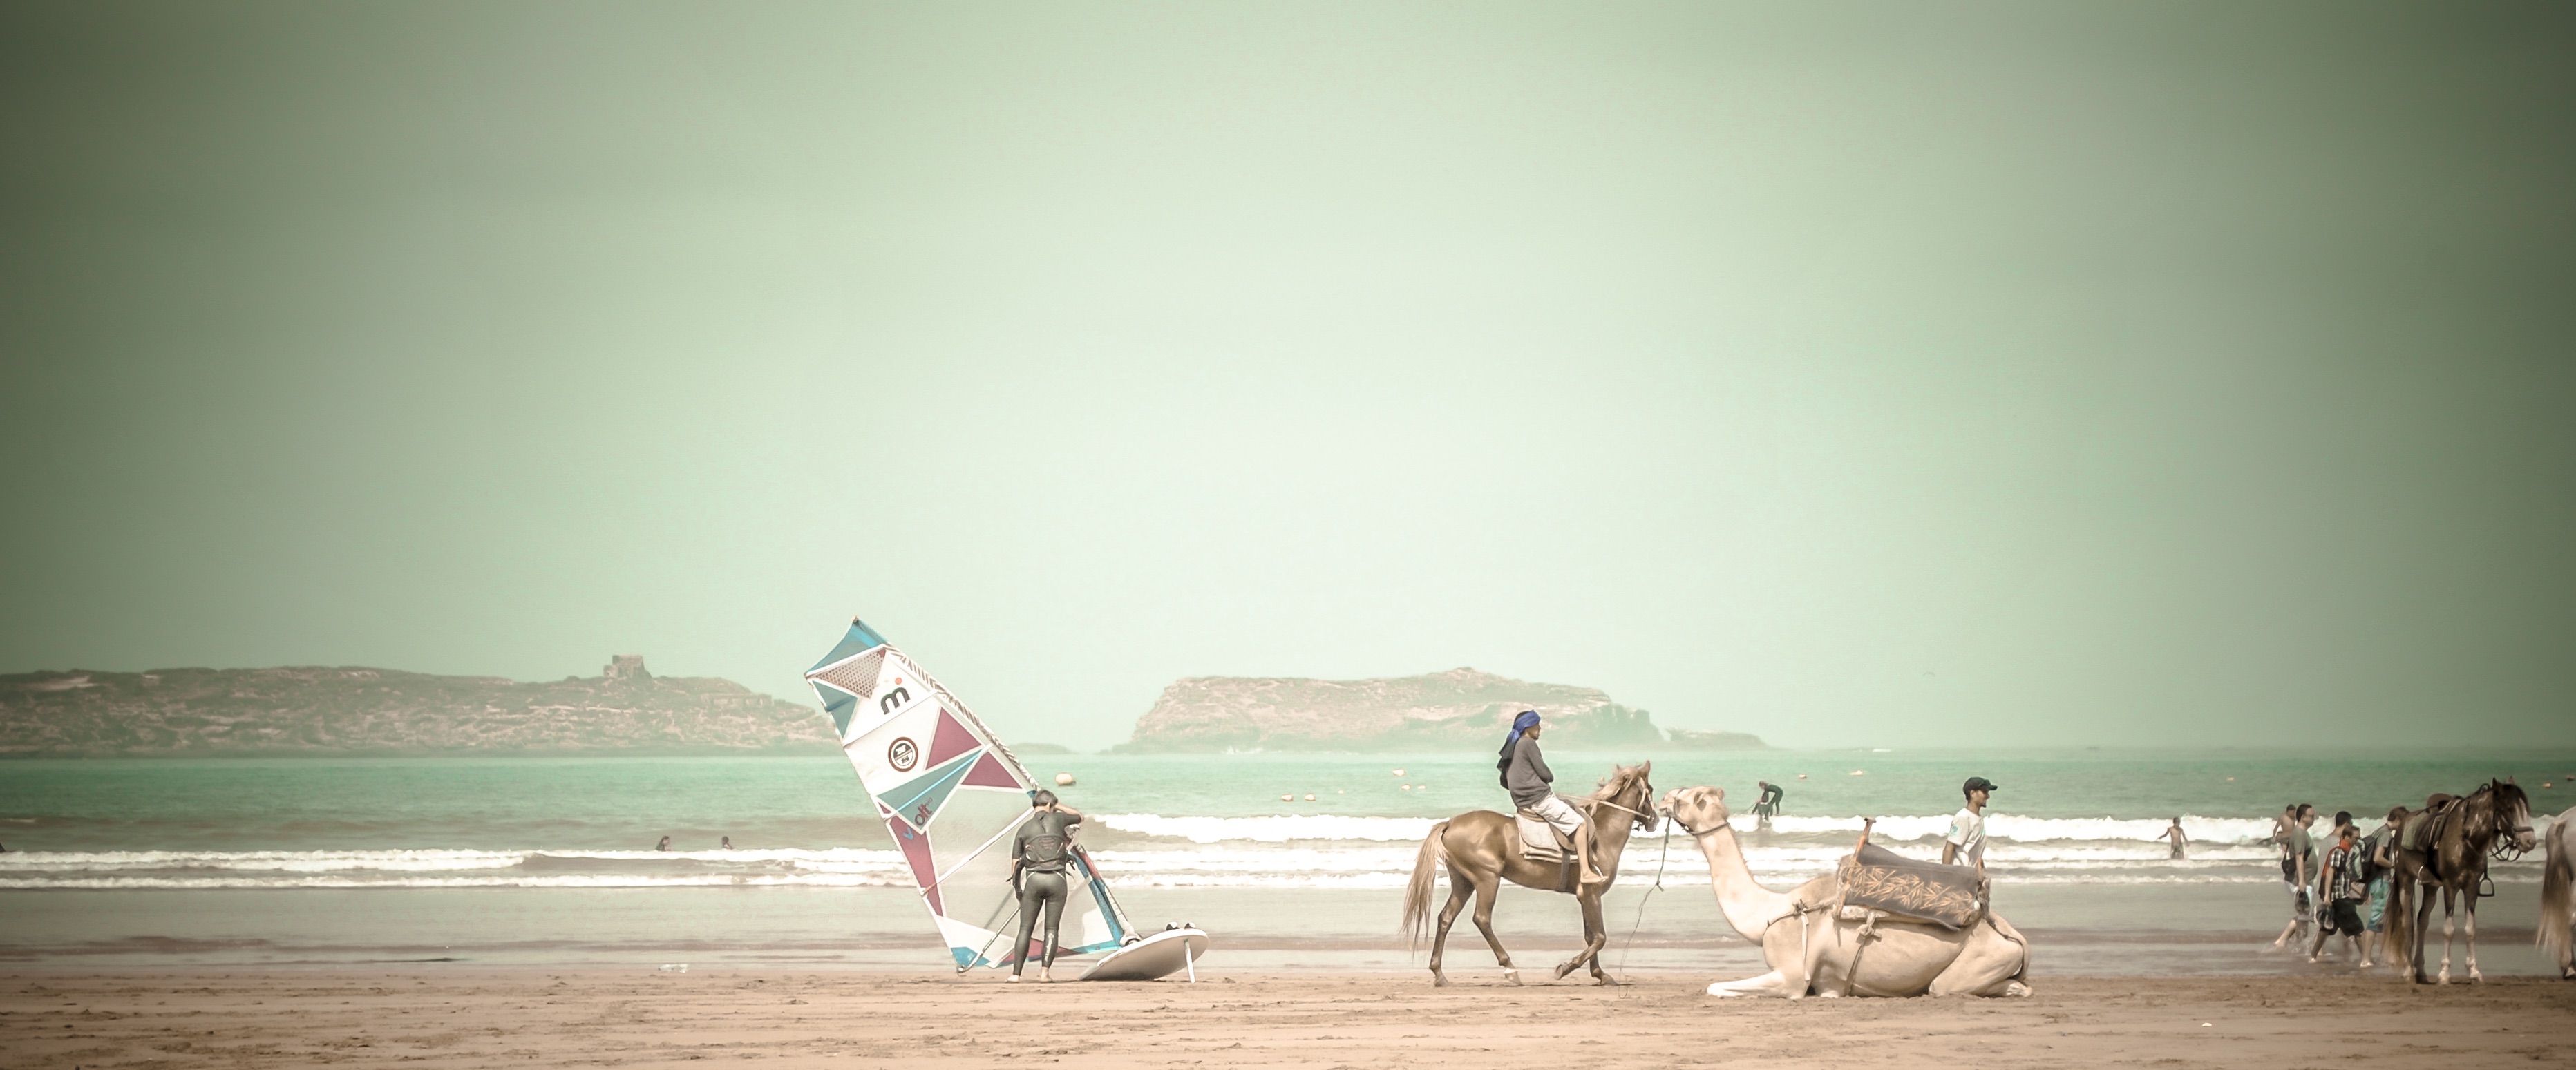
photograph